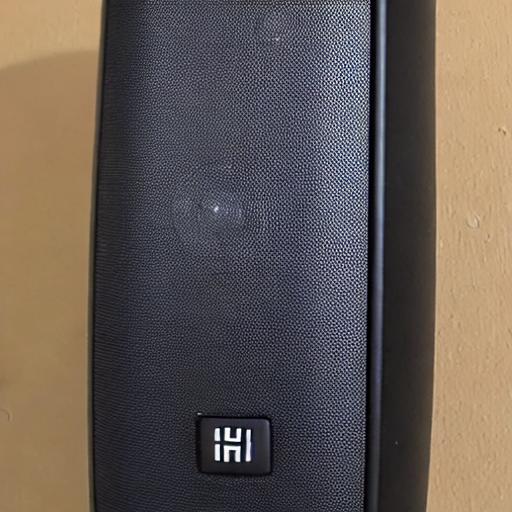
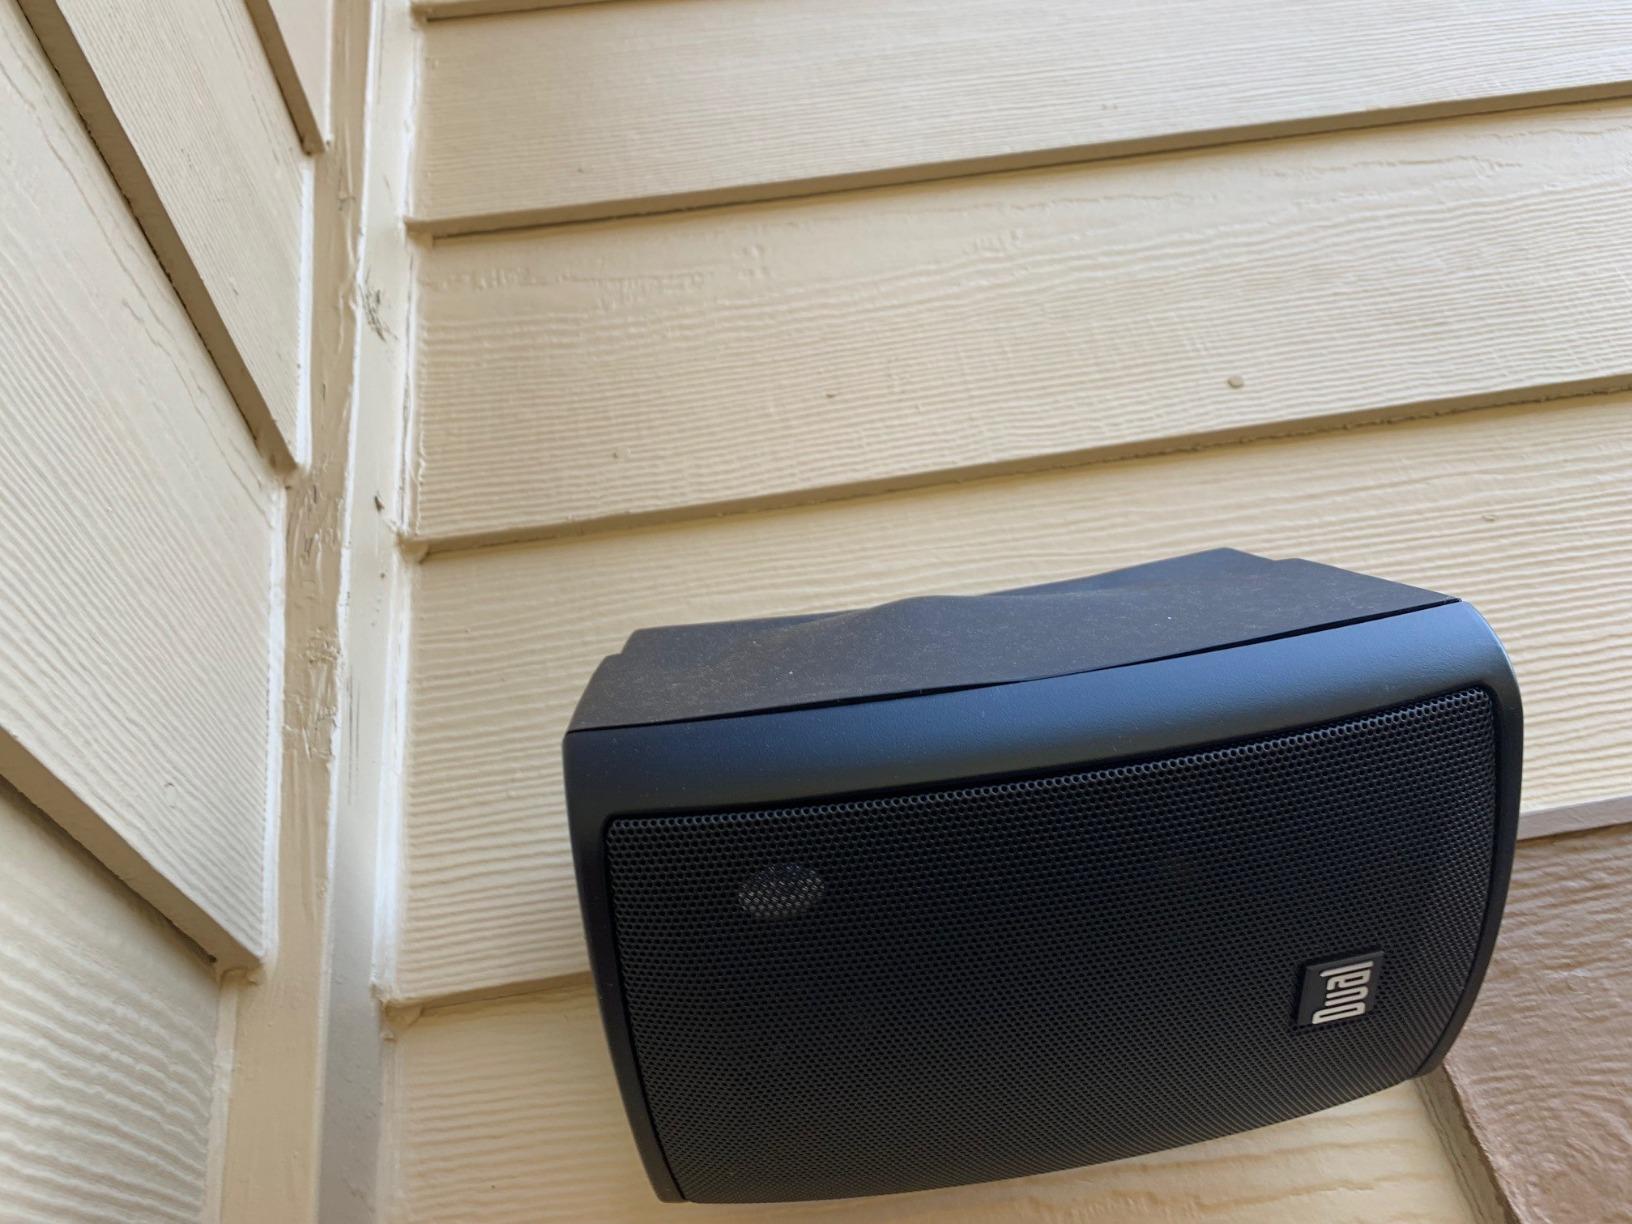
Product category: speaker
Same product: no